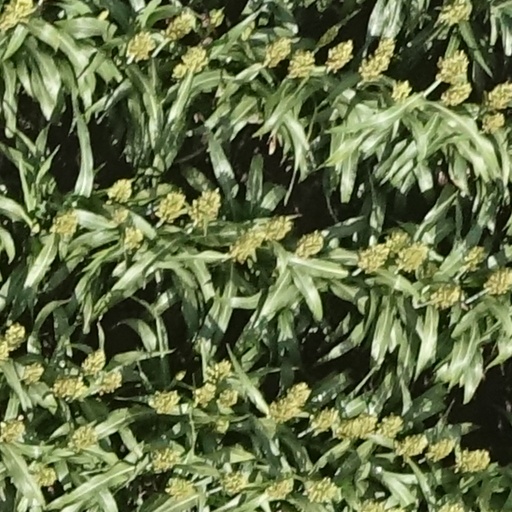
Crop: sorghum